Liberal Party of Canada

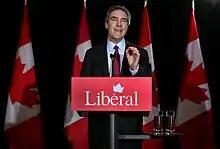
Michael Ignatieff speaks during a news conference in Toronto on March 28, 2011

Turner announced that he would resign as leader of the Liberal Party on May 3, 1989. The Liberal Party set a leadership convention for June 23, 1990, in Calgary. Five candidates contested the leadership of the party, with former Deputy Prime Minister Jean Chrétien, who had served in every Liberal cabinet since 1965, and Paul Martin, MP and former CEO of Canada Steamship Lines, as the frontrunners. A key moment in that race took place at an all-candidates debate in Montreal, where the discussion quickly turned to the Meech Lake Accord. Martin, favouring Meech, attempted to force Chrétien to abandon his nuanced position on the deal and declare for or against it. When Chrétien refused to endorse the deal, young Liberal delegates crowding the hall began to chant "vendu" ("sellout" in French) and "Judas" at Chrétien. The incident damaged Chrétien's reputation in Quebec, and lead to a lasting animosity between Chrétien and Martin. Chrétien won on the first ballot.